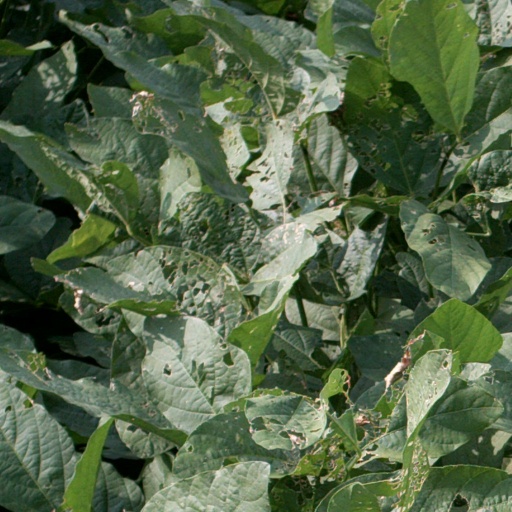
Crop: soybean